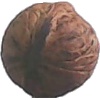
Label: Walnut 1